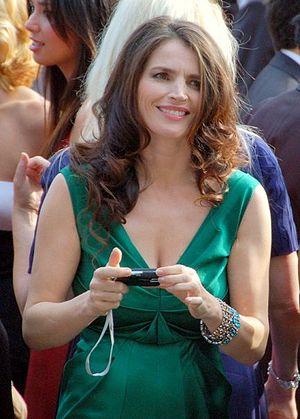
Witches of East End ou Les Sorcières de North Hampton au Québec, est une série télévisée américaine en 23 épisodes de 42 minutes développée par Maggie Friedman d'après le roman Les Sorcières de North Hampton de Melissa de la Cruz, diffusée entre le 6 octobre 2013 et le 5 octobre 2014 sur la chaîne Lifetime.
Julia Ormond [ˈd͡ʒuːliə ˈɔːmənd], née le 4 janvier 1965 à Epsom dans le Surrey, est une actrice britannique.